Bergen Light Rail

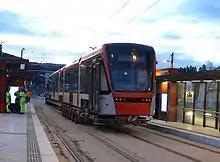
Tram 201 being delivered at Kronstad on 8 December 2009, the morning after it arrived in Bergen

In 2007, the Planning Office ordered 12 Variobahn trams from Stadler Rail, with an additional four on option. The first tram arrived on 7 December 2009, and was used for testing in the months leading up to the opening. Before the opening, five more trams were in place. The first trams were long and wide, weighing . They had five articulated sections, and were expandable with another two modules to a length of . The early vehicles got extended, and the first 42-meter tram was put in traffic on 4 August 2016. During the following year, all trams were extended to 42 meters, and from then, all new trams are 42 meters at time of purchase. All stations are built for extended trams.